University of La Laguna

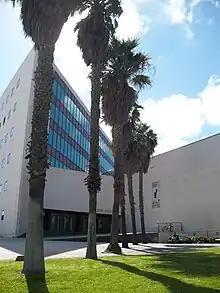
Guajara Campus, University of La Laguna

The university, with its current name, was created with the same decree that divided the Canary Islands into two provinces in 1927, and reorganized in 1989, which led to the creation of the University of Las Palmas de Gran Canaria.